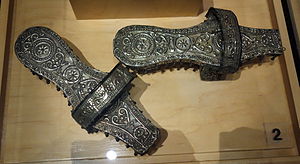
Badetøfler
Tyrkiske badetøfler
En badetøffel, badesandal eller engelsk slippers er en letpåtagelig sko, kan fås med en justerbar overdel med velcro eller uden.